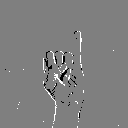
ASL letter: i